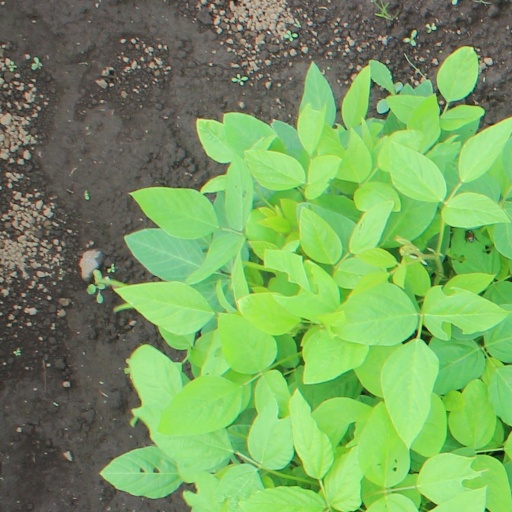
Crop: soybean